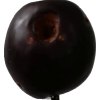
Label: plum